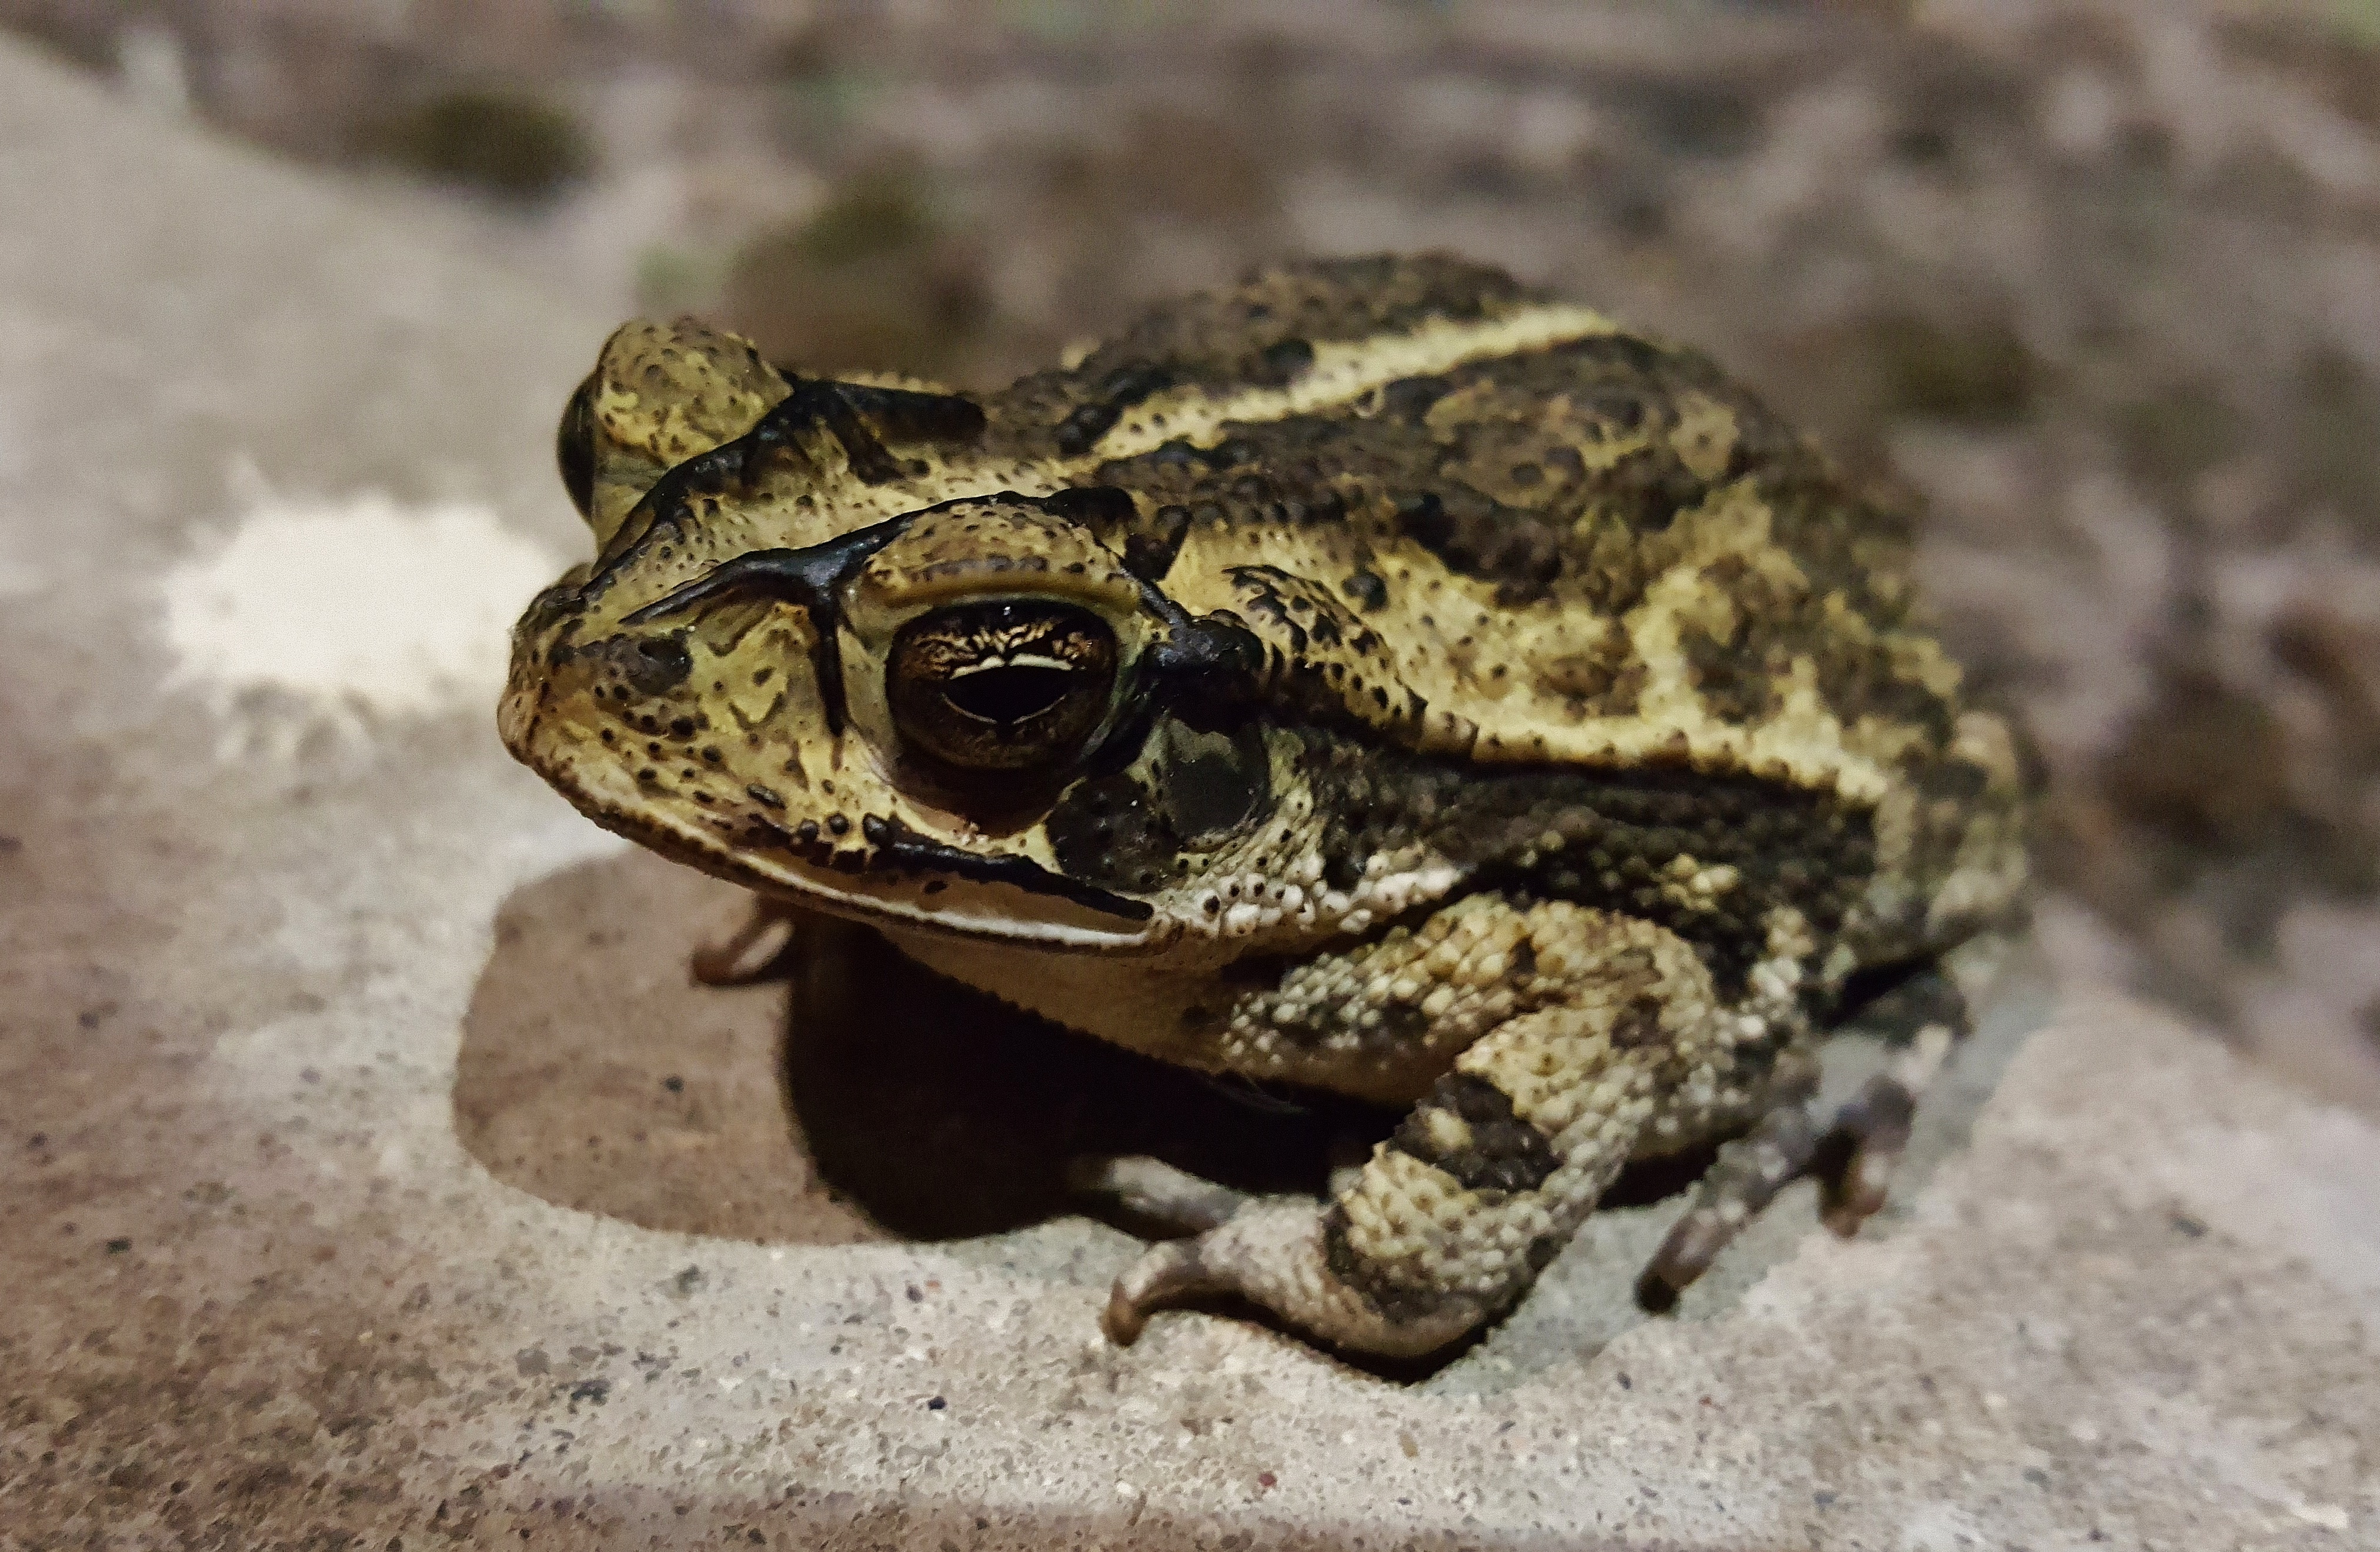
animal, wildlife, frog, toad, amphibian, fauna, close up, vertebrate, warty, warts, croak, patterned, bufo, croaking, gulf coast toad, tubercles, valliceps, incilius valliceps, bullfrog, ranidae, emydidae